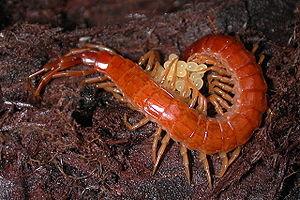
Cette page a pour objet de présenter un arbre phylogénétique des Myriapoda, c'est-à-dire un cladogramme mettant en lumière les relations de parenté existant entre leurs différents groupes, telles que les dernières analyses reconnues les proposent. Ce n'est qu'une possibilité, et les principaux débats qui subsistent au sein de la communauté scientifique sont brièvement présentés ci-dessous, avant la bibliographie.